Permafrost carbon cycle

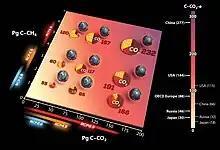
Nine probable scenarios of greenhouse gas emissions from permafrost thaw during the 21st century, which show a limited, moderate and intense and emission response to low, medium and high-emission Representative Concentration Pathways. The vertical bar uses emissions of selected large countries as a comparison: the right-hand side of the scale shows their cumulative emissions since the start of the Industrial Revolution, while the left-hand side shows each country's cumulative emissions for the rest of the 21st century if they remained unchanged from their 2019 levels.

A 2021 assessment of the economic impact of climate tipping points estimated that permafrost carbon emissions would increase the social cost of carbon by about 8.4% However, the methods of that assessment have attracted controversy: when researchers like Steve Keen and Timothy Lenton had accused it of underestimating the overall impact of tipping points and of higher levels of warming in general, the authors have conceded some of their points.